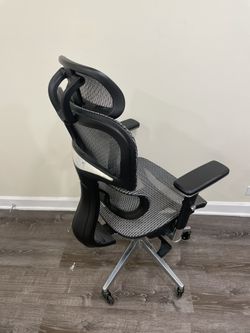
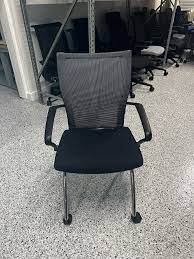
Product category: items_chair
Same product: no